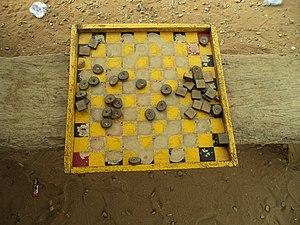
Le Damiens et les pignons.
Les dames ou le jeu de dames est un jeu de société combinatoire abstrait pour deux joueurs. Le terme désigne en fait plusieurs jeux comme le jeu de dames international ou bien le jeu de dames anglaises.